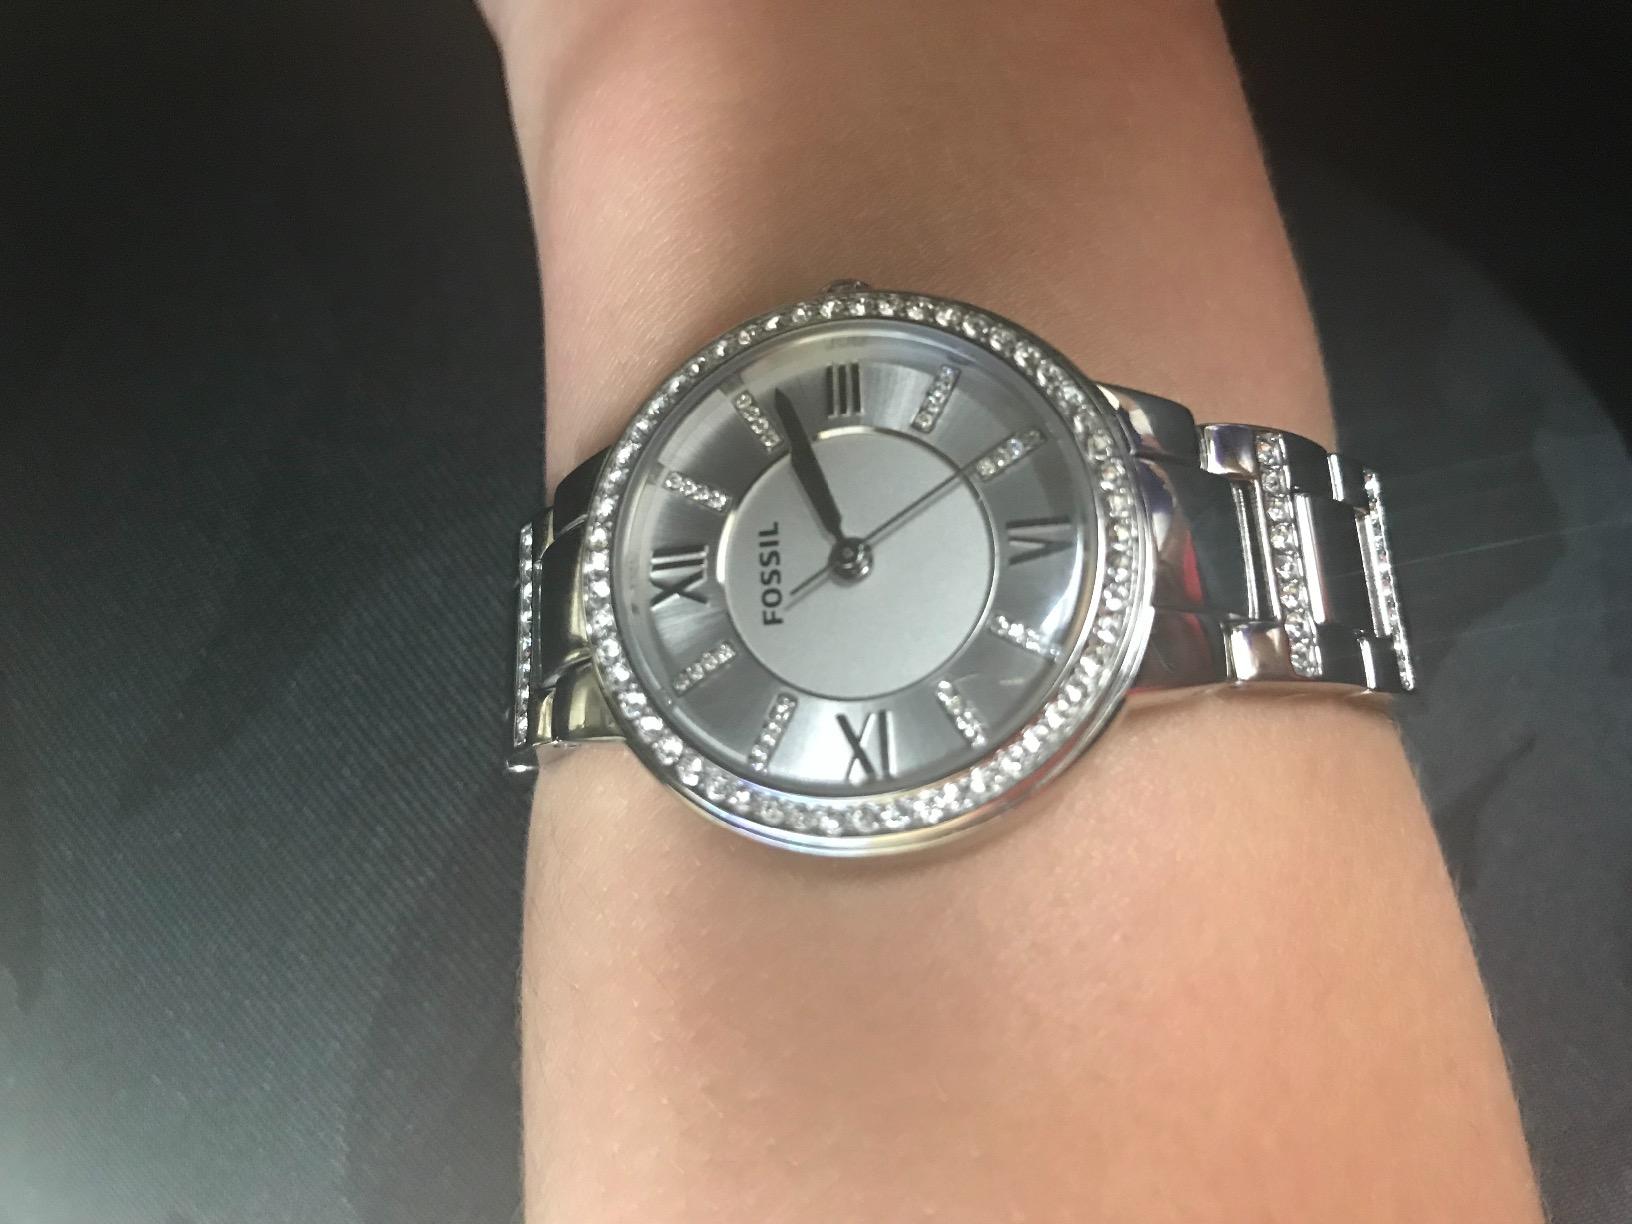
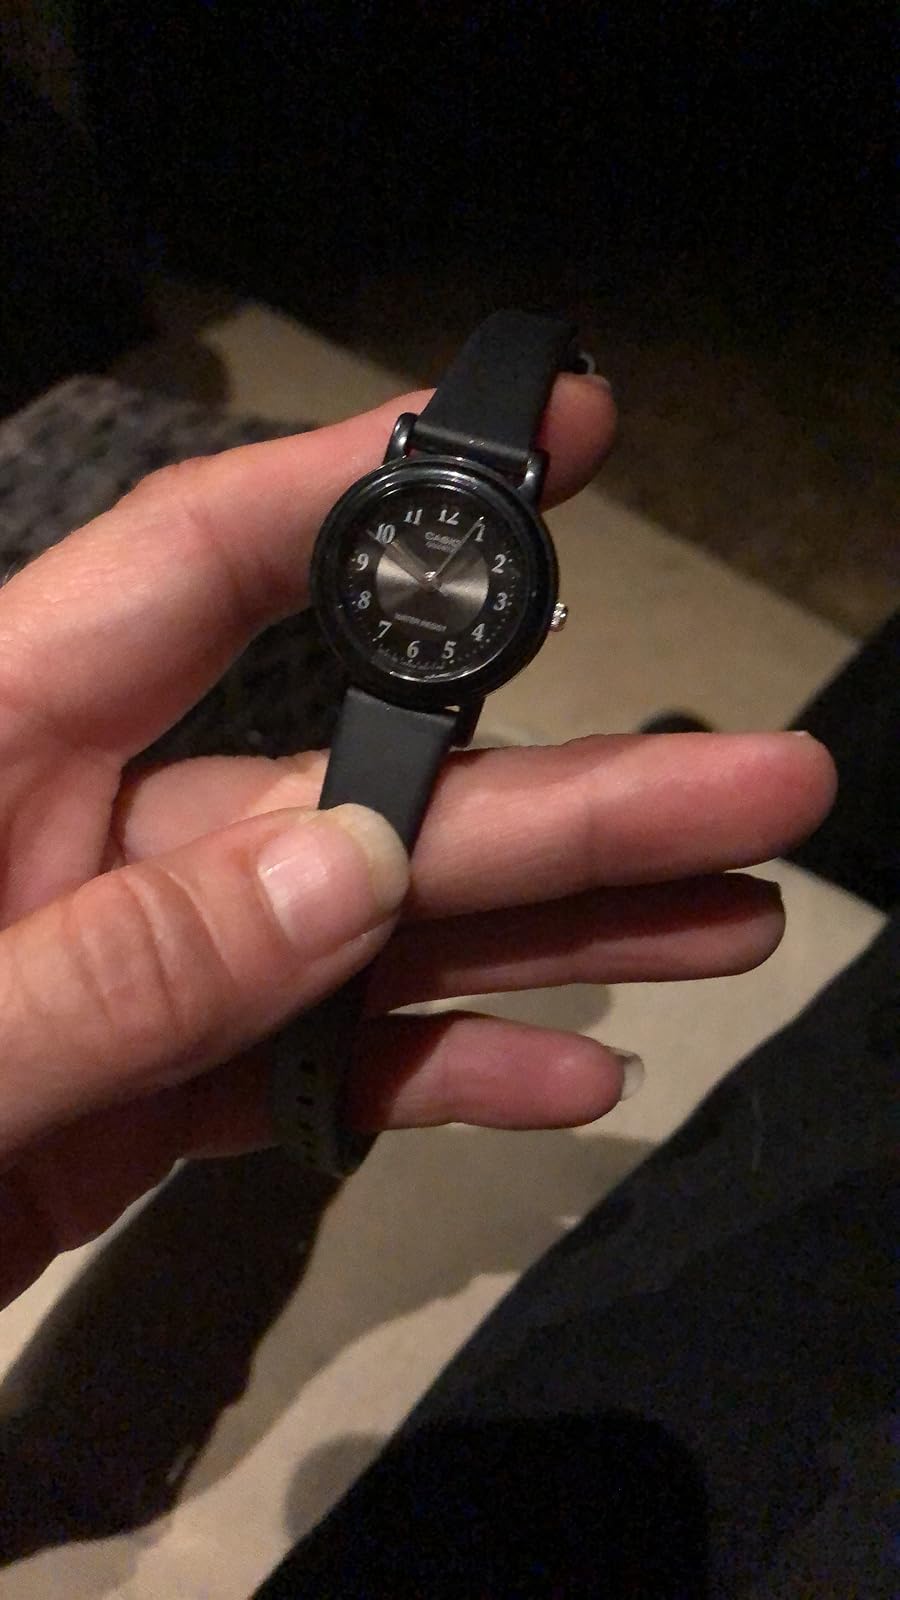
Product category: accessories_watch
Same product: no